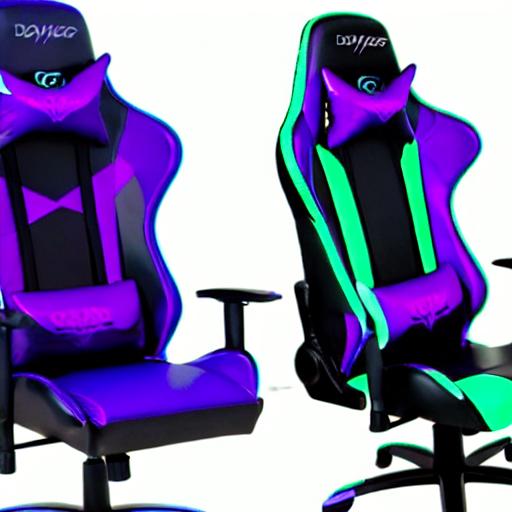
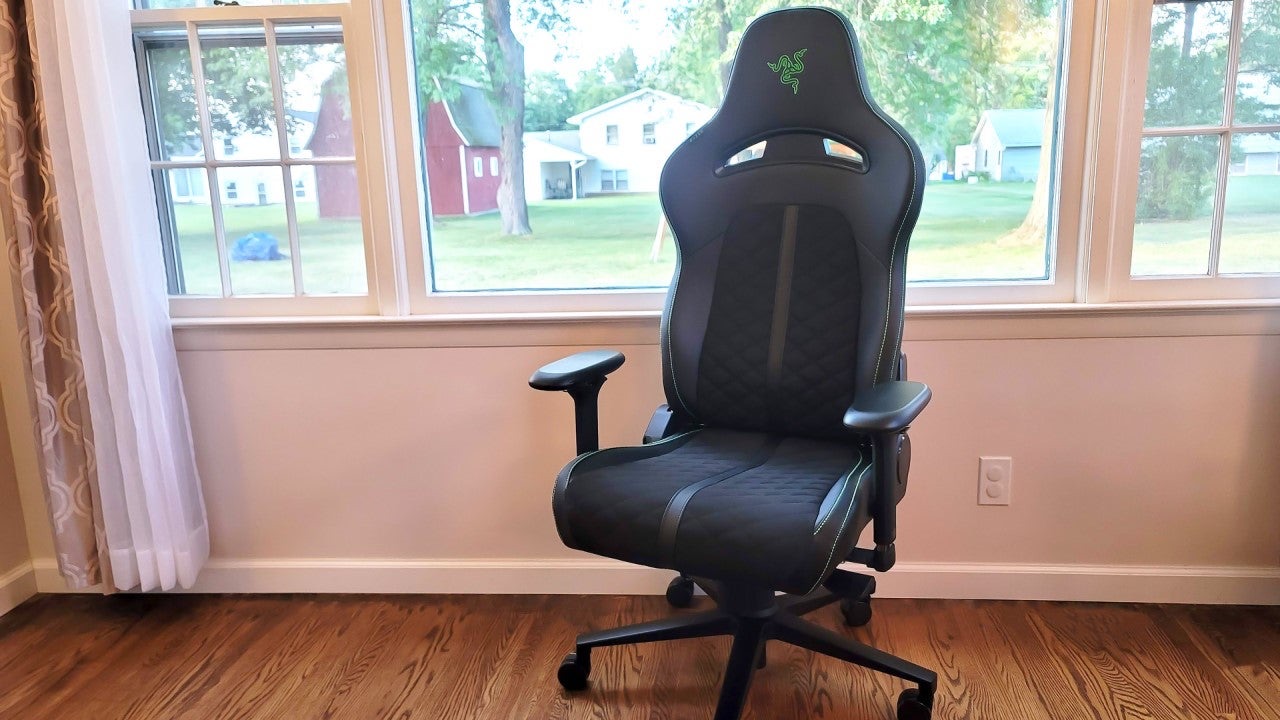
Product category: items_chair
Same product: no